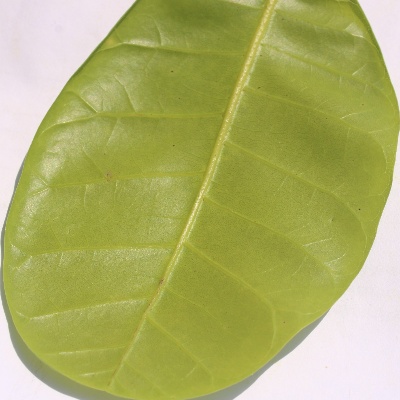
Crop: Cashew
Condition: healthy